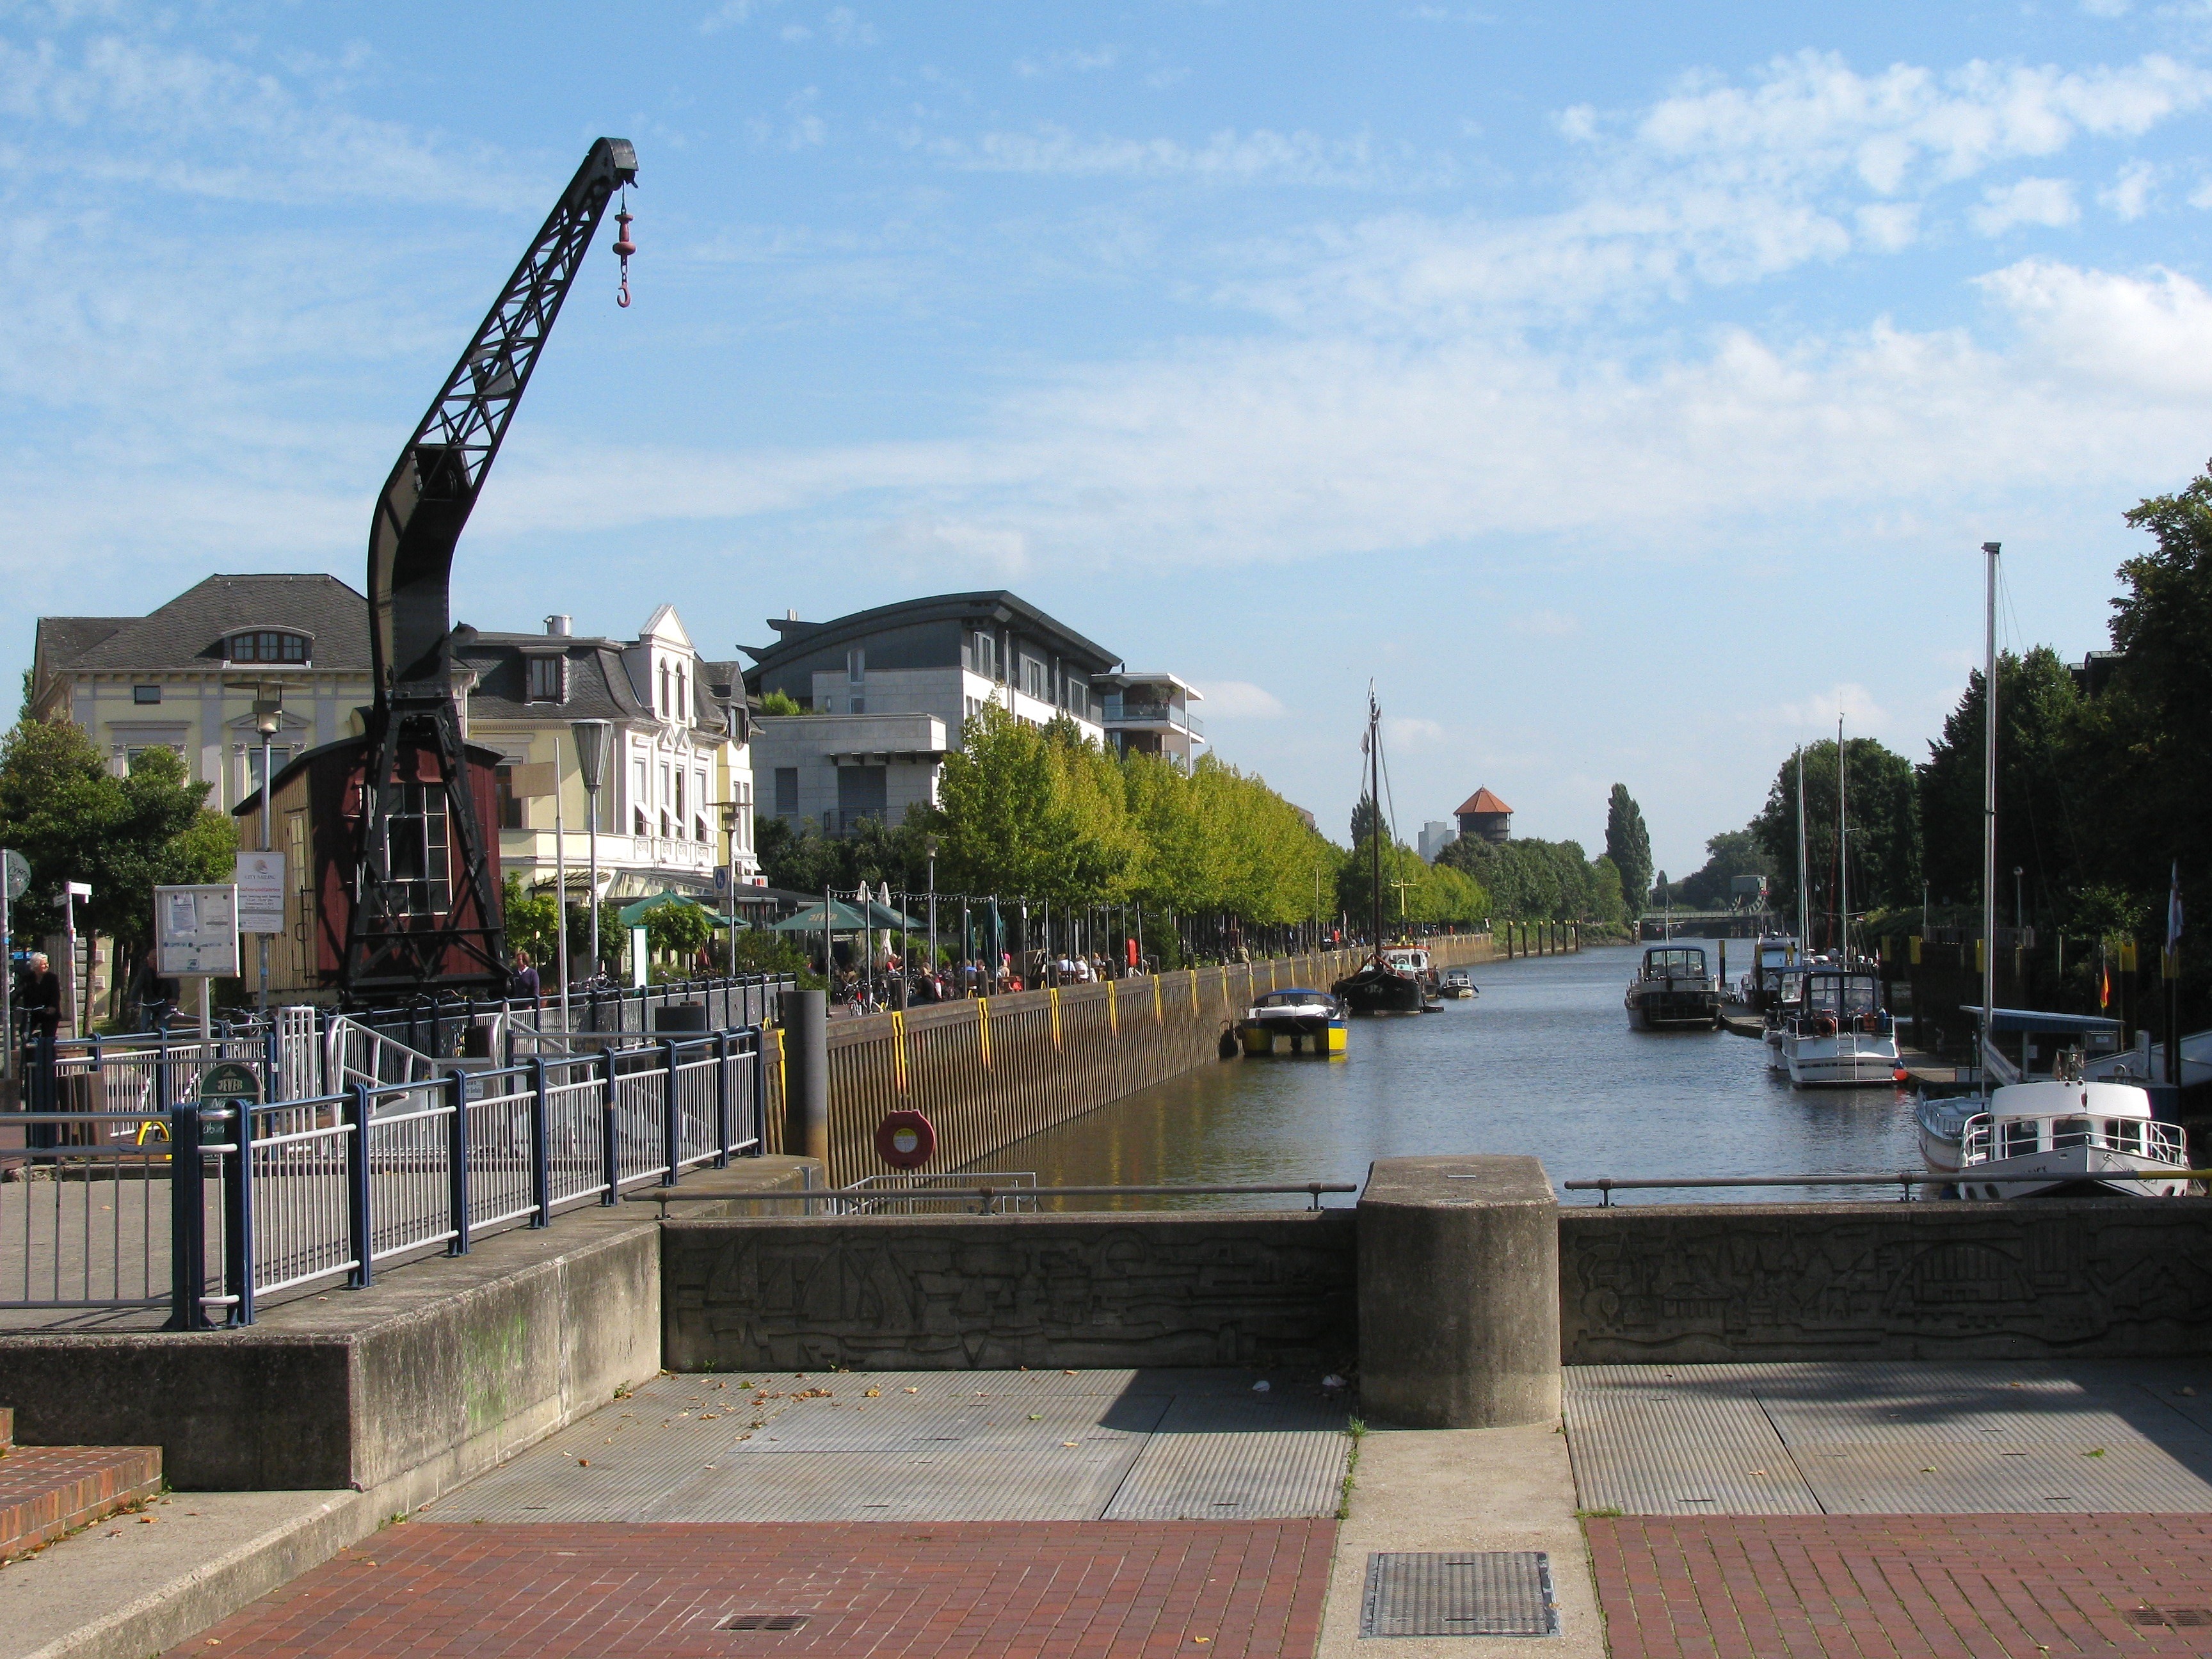
water, dock, architecture, boardwalk, town, city, canal, walkway, downtown, summer, vacation, spring, plaza, waterway, trees, outside, buildings, boats, reflections, germany, town square, crane, estate, oldenburg